Morean War

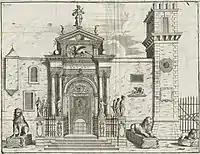
The triumphal entrance to the Arsenal of Venice, built between 1692 and 1694, with the lion statues brought by Morosini from the Piraeus.

The Venetian position in the Peloponnese could not be secure as long as the Ottomans held onto eastern Central Greece, where Thebes and Negroponte (Chalkis) were significant military strongholds. Thus, on 21 September 1687, Königsmarck's army, 10,750 men strong, landed at Eleusis, while the Venetian fleet entered Piraeus. The Turks quickly evacuated the town of Athens, but the garrison and much of the population withdrew to the ancient Acropolis of Athens, determined to hold out until reinforcements arrived from Thebes. The Venetian army set up cannon and mortar batteries on the Pnyx and other heights around the city and began a siege of the Acropolis, which would last six days (23–29 September) and would cause much destruction to the ancient monuments. The Ottomans first demolished the Temple of Athena Nike to erect a cannon battery, and on 25 September, a Venetian cannonball exploded a powder magazine in the Propylaea. The most important damage caused was the destruction of the Parthenon. The Turks used the temple for ammunition storage, and when, on the evening of 26 September 1687, a mortar shell hit the building, the resulting explosion killed 300 people and led to the complete destruction of the temple's roof and most of the walls. Despite the enormous destruction caused by the "miraculous shot", as Morosini called it, the Turks continued to defend the fort until a relief attempt from the Ottoman army from Thebes was repulsed by Königsmarck on 28 September. The garrison then capitulated, on condition of being transported to Smyrna.